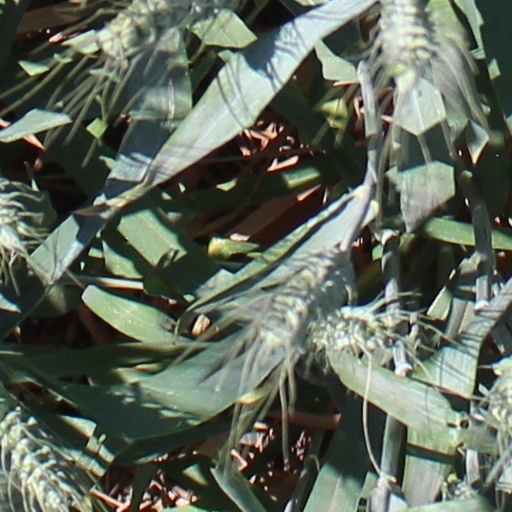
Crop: wheat